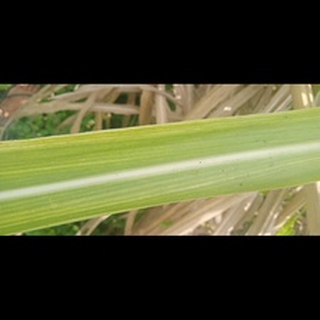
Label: sugarcane_mosaic